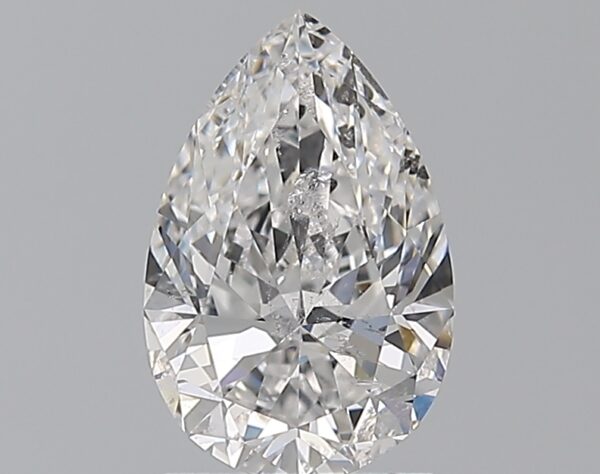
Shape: pear
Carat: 1.79
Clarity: SI2
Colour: E
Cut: EX
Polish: EX
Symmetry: EX
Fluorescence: N
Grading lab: IGI
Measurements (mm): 10.29 x 6.76 x 4.24